1970s in music

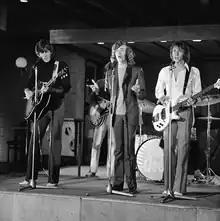
The Bee Gees, in 1968

It was with both country rock and southern rock that Hank Williams Jr., a longtime stalwart of country music, used to resurrect his career. The son of pioneering legend Hank Williams, the younger Williams (who adopted the nickname "Bocephus," an affectionate nickname given to him by his father) recorded in a primarily countrypolitan style in the 1960s and early 1970s, including many of his famous father's songs and often performed in his father's style. By the mid-1970s, several career- and life-changing events shaped his future. He began recording and performing with recording artists including Waylon Jennings, Johnny Cash, and Charlie Daniels, and recorded a Southern rock-heavy album showcasing his new style called "Hank Williams Jr. and Friends". On August 8, 1975, Williams was nearly killed in a mountain climbing accident on the Ajax Peak in southwestern Montana; his recovery took two years, and it was thereafter that he adopted his signature look – a beard, sunglasses, and a cowboy hat. In 1979, after a string of modestly-performing singles in his new style, he broke through with "Family Tradition," an autobiographical song about his heritage and new musical identity. Williams went on to become one of country music's top superstars of the 1980s and beyond with his blend of country, rock, Southern rock and blues, and with songs having themes of soul-searching, rebellion, wild living, and political and societal activism.